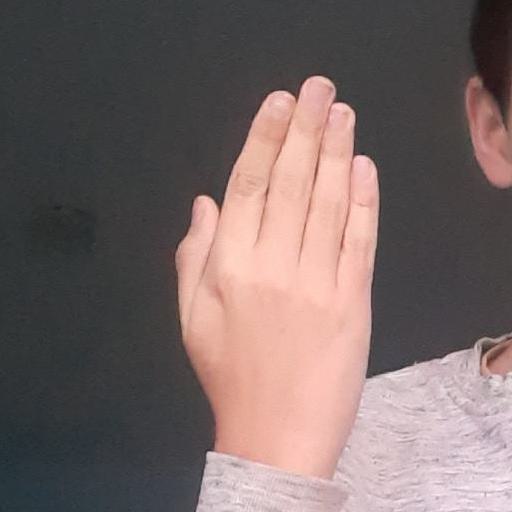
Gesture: stop_inverted